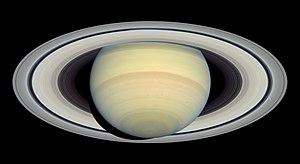
L'exploration de Saturne et de ses satellites à l'aide de sondes spatiales débute en 1979 avec le survol de la planète par Pioneer 11. Saturne, du fait de sa distance de la Terre et du Soleil, est une destination spatiale complexe qui nécessite un savoir-faire et des ressources financières que, jusque-là, seule l'agence spatiale américaine, la NASA, est parvenue à réunir. Jusqu'en 2017, quatre missions spatiales ont visité Saturne et ses satellites, dont une seule, Cassini–Huygens a pu mener des missions prolongées en se plaçant en orbite autour de la planète géante. En 2019 l'agence spatiale américaine a décidé de développer la mission Dragonfly. Celle-ci devrait déposer en 2034 un aérobot à la surface de Titan.